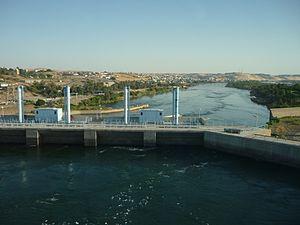
Le Nil depuis le barrage bas d'Assouan, Égypte